Territorial evolution of the British Empire

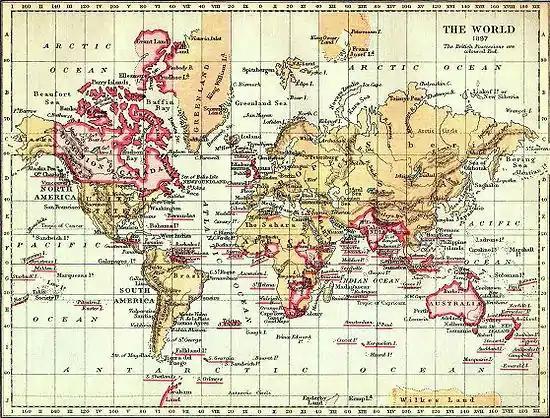
The British Empire in 1897, marked in traditional pink.

Charter colony is one of the three classes of colonial government established in the 17th-century English colonies in North America. In a charter colony, the King granted a royal charter to the colonial government establishing the rules under which the colony was to be governed and charter colonies elected their own governors based on rules spelled out in the charter or other colonial legislation.